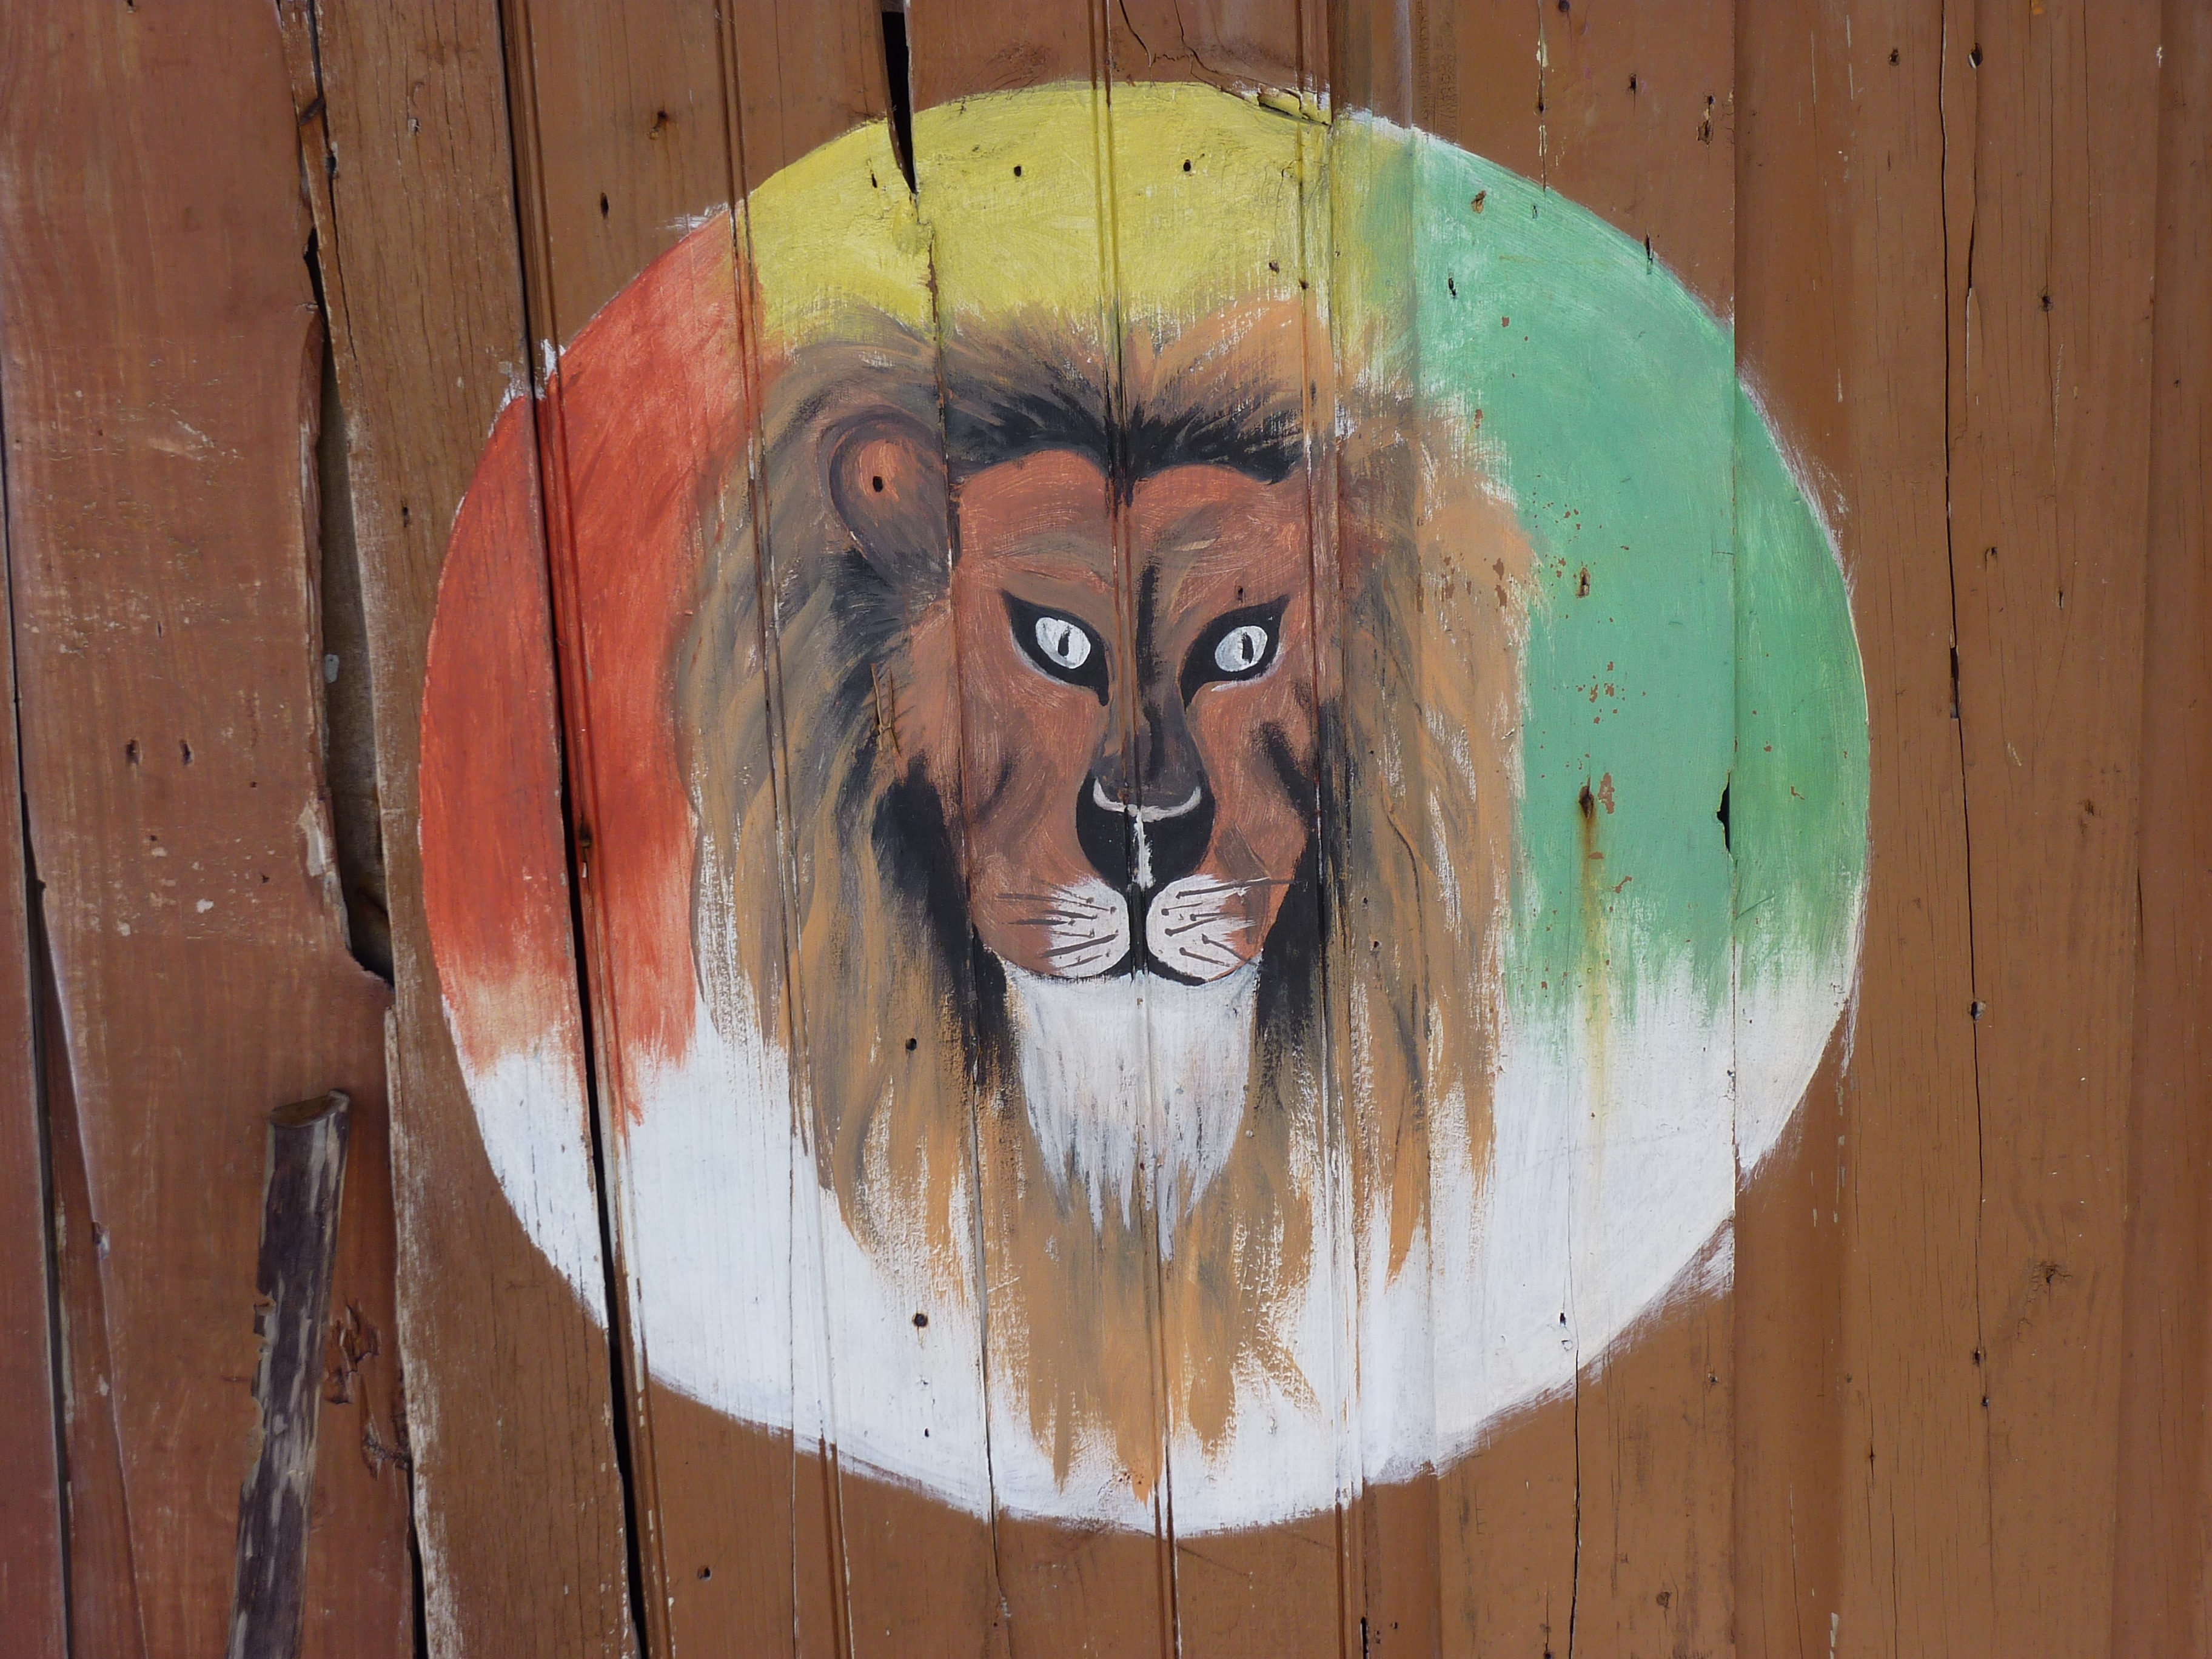
color, lion, painting, art, illustration, jamaica